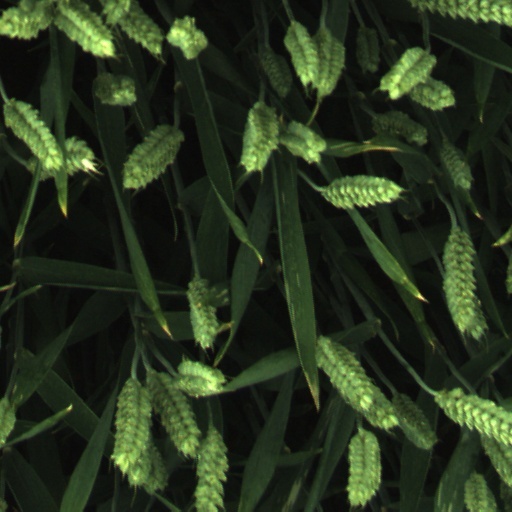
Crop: wheat